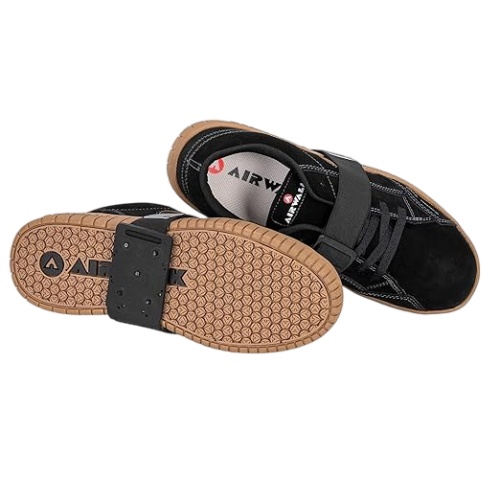
K1 Mid-Sole Ice Cleats - Rotatable Traction Aids For Flat Shoes - Indoor/Outdoor, Climbing, Driving - Slim Profile - Orange
High-quality mid-sole ice cleats with a rotatable design for effortless indoor and outdoor transitions. Slim-profile traction aids fit flat shoes securely without discomfort or bulk. Durable spikes provide superior grip on icy, snowy, and slippery surfaces. Rotating mechanism allows quick adjustment for climbing, driving, or walking indoors. Lightweight and flexible for all-day wear without restricting movement. Bright orange color enhances visibility for added safety in low-light conditions. Ideal for workers, commuters, and outdoor enthusiasts needing extra stability in winter weather.
Brand: Surewerx
Category: Apparel & Accessories > Shoe Accessories > Shoe Grips